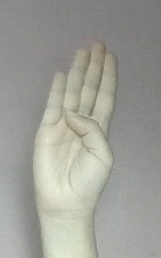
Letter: kaaf